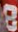
Number: 8